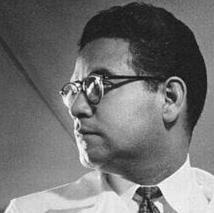
Age: 27